Northampton Sekhemka statue

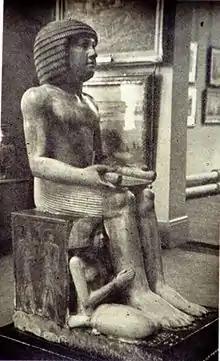
Statue of Sekhemka on display in Northampton Museum and Art Gallery 1950s

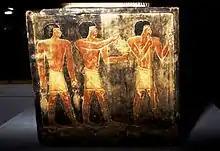
Bearers of Offerings, Statue of Sekhemka

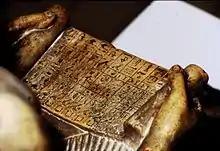
Sekhemka holding a papyrus roll asking for offerings in the Afterlife

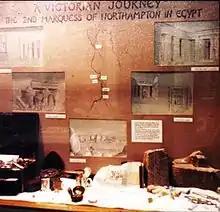
Display case from "Ancient Egypt: The Northampton Collection" 1987

The statue's provenance is unclear. "Al-Ahram Weekly" reports that one account describes the statue as being acquired by Northampton Museum in 1849 from the Ottoman sultan, while another version holds that it was acquired by the 2nd Marquess of Northampton during a trip to Egypt, after which his son offered it to Northampton Museum in the 19th century. T. G. H. James noted in 1961 that Northampton Museum held no precise information regarding the acquisition of the statue, but that it was presented to the museum around 1870 by the 3rd Marquess of Northampton and, based on a record from 1899, it is likely to have been acquired by the 2nd Marquess during a trip to Egypt in 1850.